Cristoforo di Messisbugo

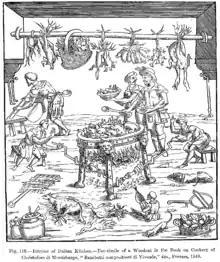
Illustration to Messisbugo's cookbook on how to prepare a banquet, "Banchetti composizioni di vivande e apparecchio generale."

Cristoforo di Messisbugo or Cristoforo da Messisbugo (15th century – 1548) was a steward of the House of Este in Ferrara and an Italian cook of the Renaissance.